Mount Whitney

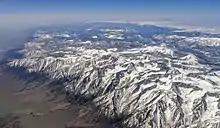
Aerial view of the Mount Whitney massif and the steep eastern side of the Sierra Nevada, from the north

In 1891, the United States Geological Survey's Board on Geographic Names decided to recognize the name Mount Whitney. Despite losing out on their preferred name, Lone Pine residents financed the first trail to the summit, engineered by Gustave Marsh, and completed on July 22, 1904. Four days later, the new trail enabled the first recorded death on Whitney. Having hiked the trail, U.S. Bureau of Fisheries employee Byrd Surby was struck and killed by lightning while eating lunch on the summit. In response, Marsh began work on the stone hut that became the Smithsonian Institution Shelter, completing it in 1909.